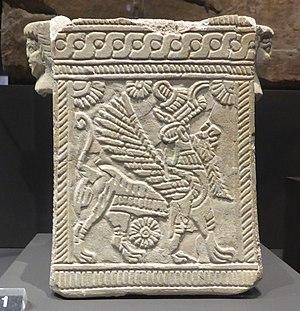
Suse est une ancienne cité de l'Iran située dans le sud-ouest de ce pays, dans une plaine à environ 140 km à l'est du fleuve Tigre. Habitée dès la fin du Vᵉ millénaire av. J.‑C., elle fut durant la haute Antiquité une des principales villes de la civilisation élamite, puis aux Vᵉ – IVᵉ siècle av. J.-C. la capitale de l'Empire perse achéménide, et resta peuplée jusqu'au XVᵉ siècle de notre ère au moins. La ville iranienne de Shush qui se trouve à proximité, en a pris la suite depuis le milieu du XXᵉ siècle.